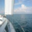
Label: sea